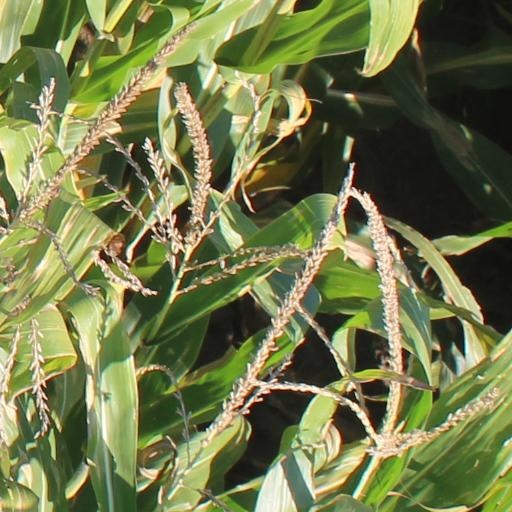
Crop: maize; corn